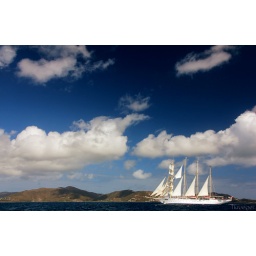
tall ship cruising under the big blue caribbean sky. hit &amp;quot;L&amp;quot; to see it on black